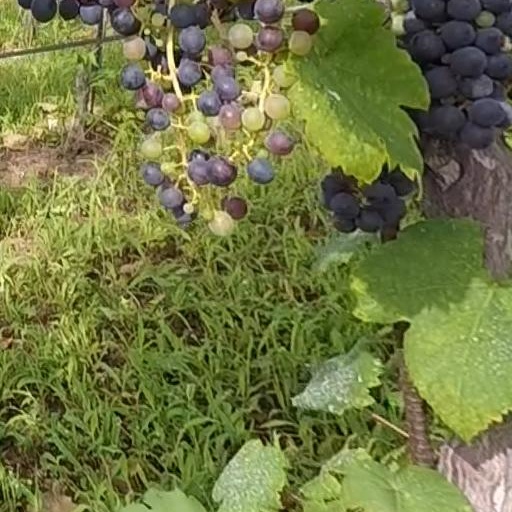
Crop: grape